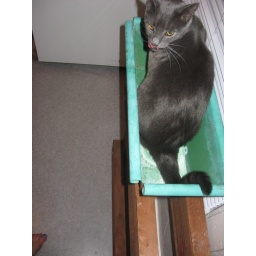
cat in box